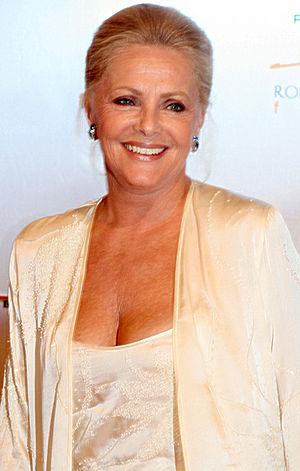
Virna Pieralisi, dite Virna Lisi, est une actrice italienne née le 8 novembre 1936 à Ancône et morte le 18 décembre 2014 à Rome.